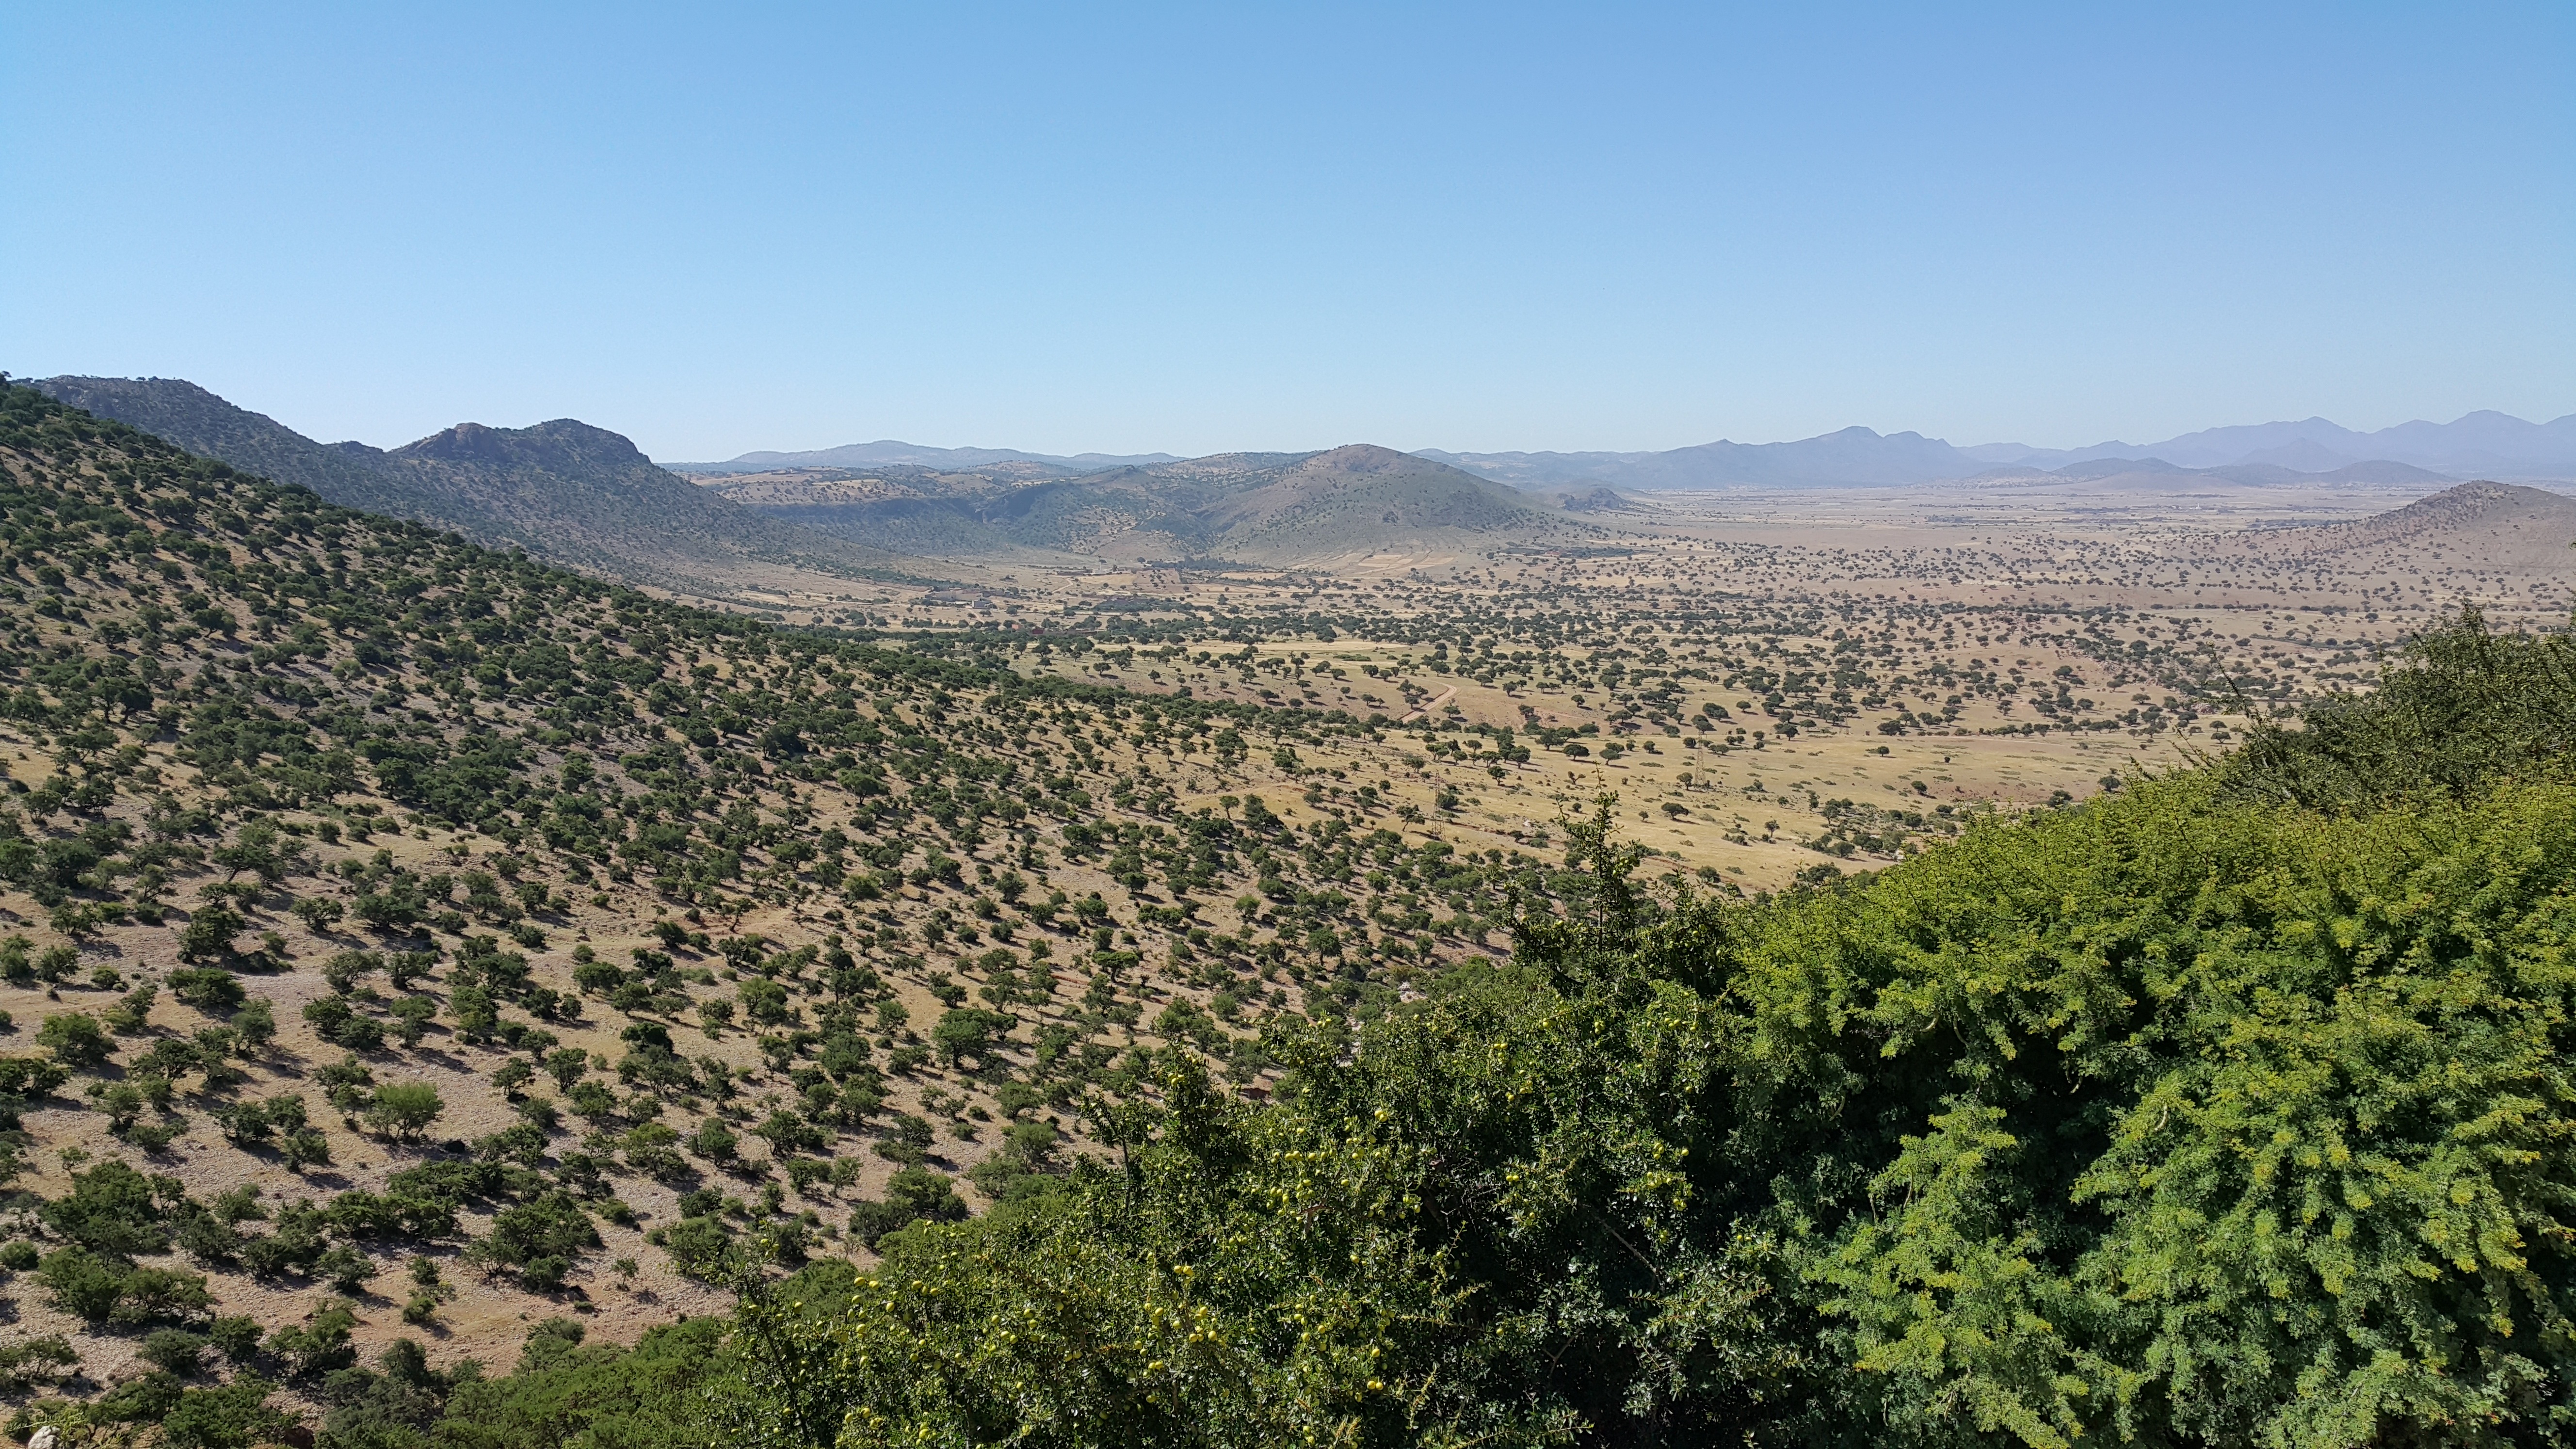
landscape, tree, forest, wilderness, mountain, trail, hill, flower, adventure, valley, village, ridge, trees, south, plateau, morocco, ecosystem, wadi, argan, natural environment, geographical feature, mountainous landforms